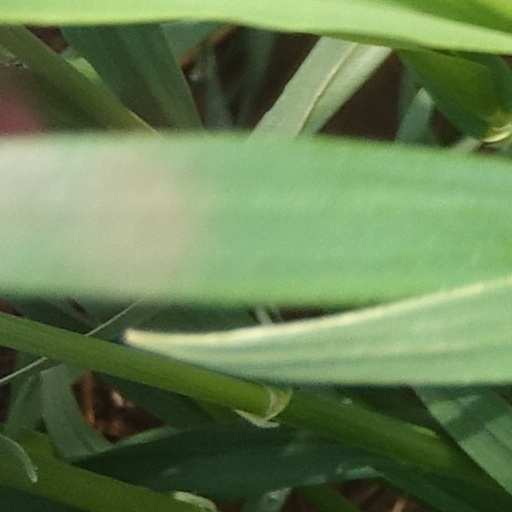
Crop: wheat